Division of Fairfax

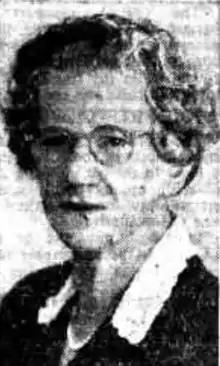
Ruth Fairfax, the division's namesake

The division was created in 1984 and is named after Ruth Fairfax, founder of the Country Women's Association. It is located in the Sunshine Coast region north of Brisbane and includes the towns of Coolum, Yaroomba, Marcoola, Mudjimba, Maroochydore, Buderim, Woombye, Bli Bli, Yandina, Nambour, Mapleton, Kenilworth and Eumundi.